Geely Borui GE

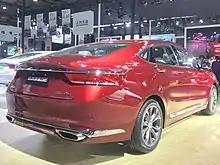
Rear view (pre-facelift)

In late 2017 Geely unveiled a flagship hybrid fastback car 'K Model' (later renamed "Geely Borui GT") based on the Geely Borui. It was later renamed as the "Geely Borui GE". On 10 March 2018, the Chinese automaker Geely organized an activity of design interpretation and static shot of the new Borui GE in Suzhou, Jiangsu. it was the first shown of Geely Borui GE. In 2018 Beijing Auto Show, a month and a half after the event in Suzhou, the Borui GE featured in the important areas of the booths.